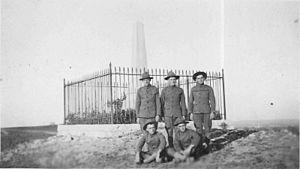
Le centre géographique des États-Unis est un point situé à environ 32 km au nord de Belle Fourche dans le nord-ouest du Dakota du Sud